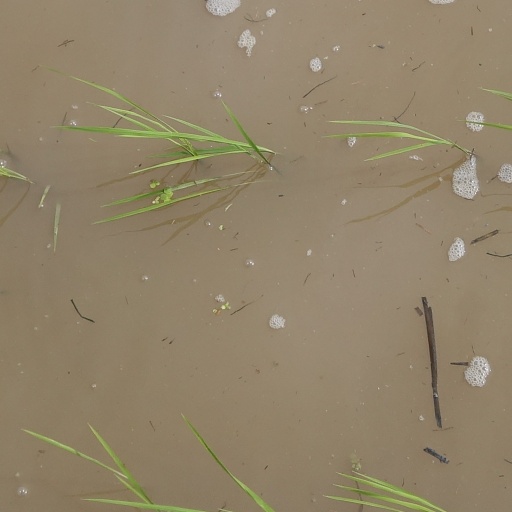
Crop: rice